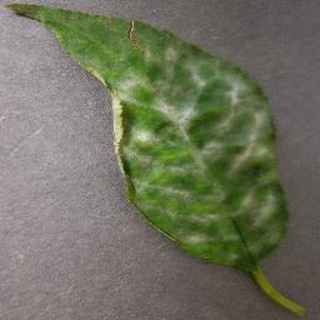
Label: cherry_powdery_mildew